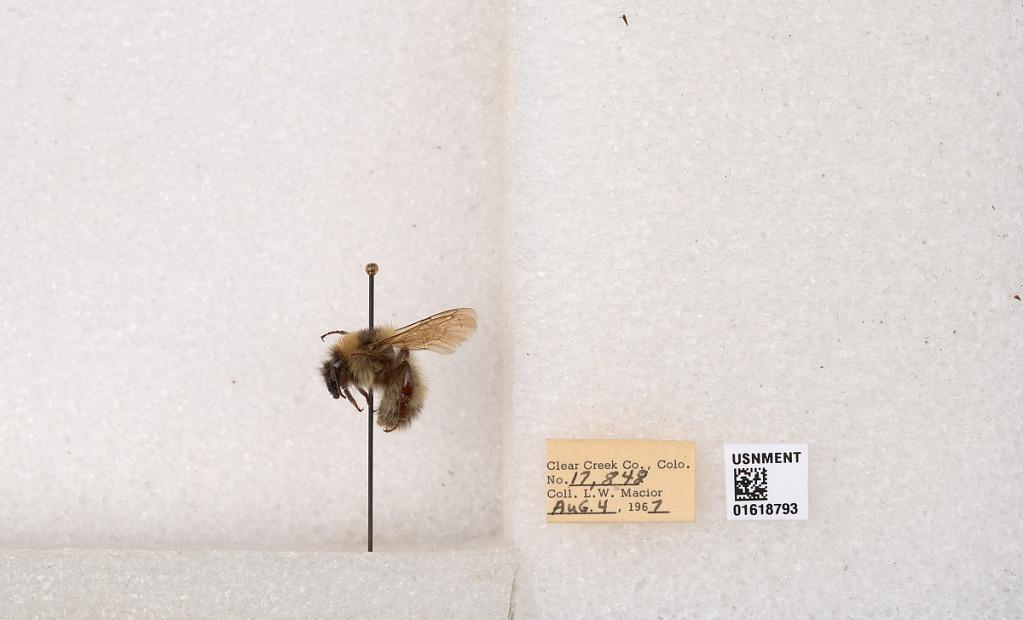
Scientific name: Bombus kirbyellus
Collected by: L. Macior
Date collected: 1967-8-4
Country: United States
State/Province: Colorado
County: Clear Creek
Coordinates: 39.6891, -105.644